Banca Comercială Română

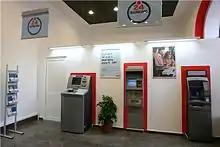
Self-bank area within a BCR branch

Banca Comercială Română (BCR) is a Romanian universal bank. It is one of the main banks in Romania and is a subsidiary of Erste Group.